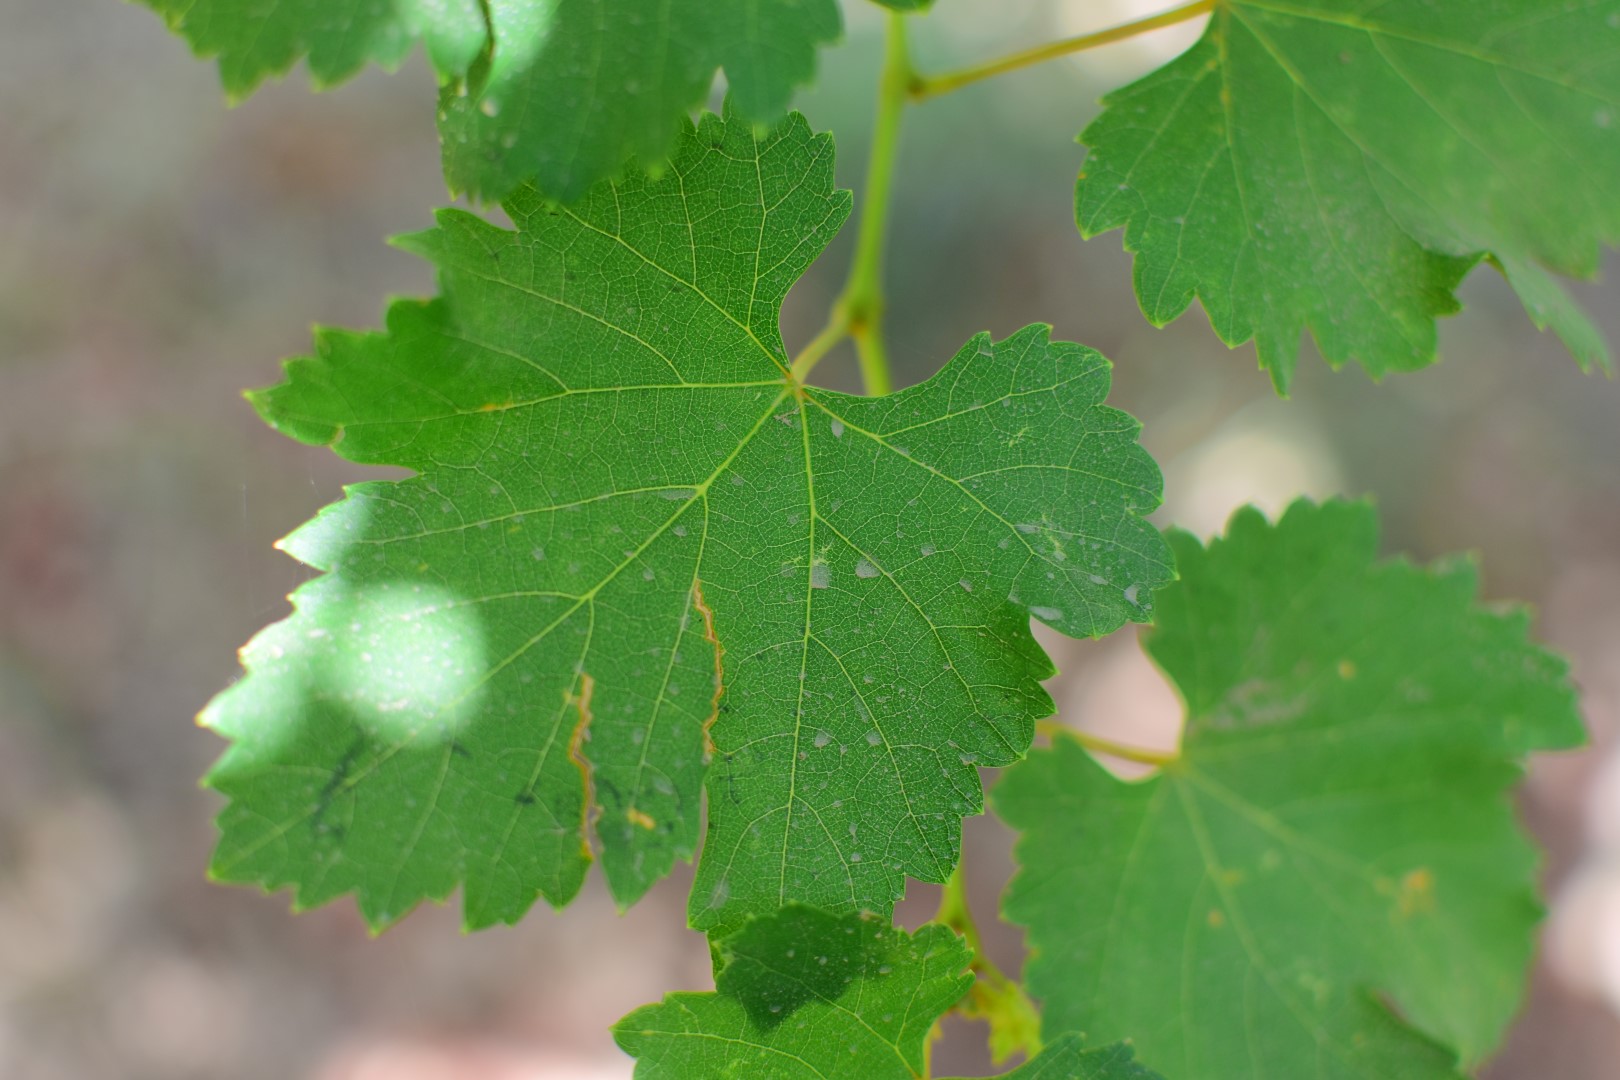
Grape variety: Frinsi